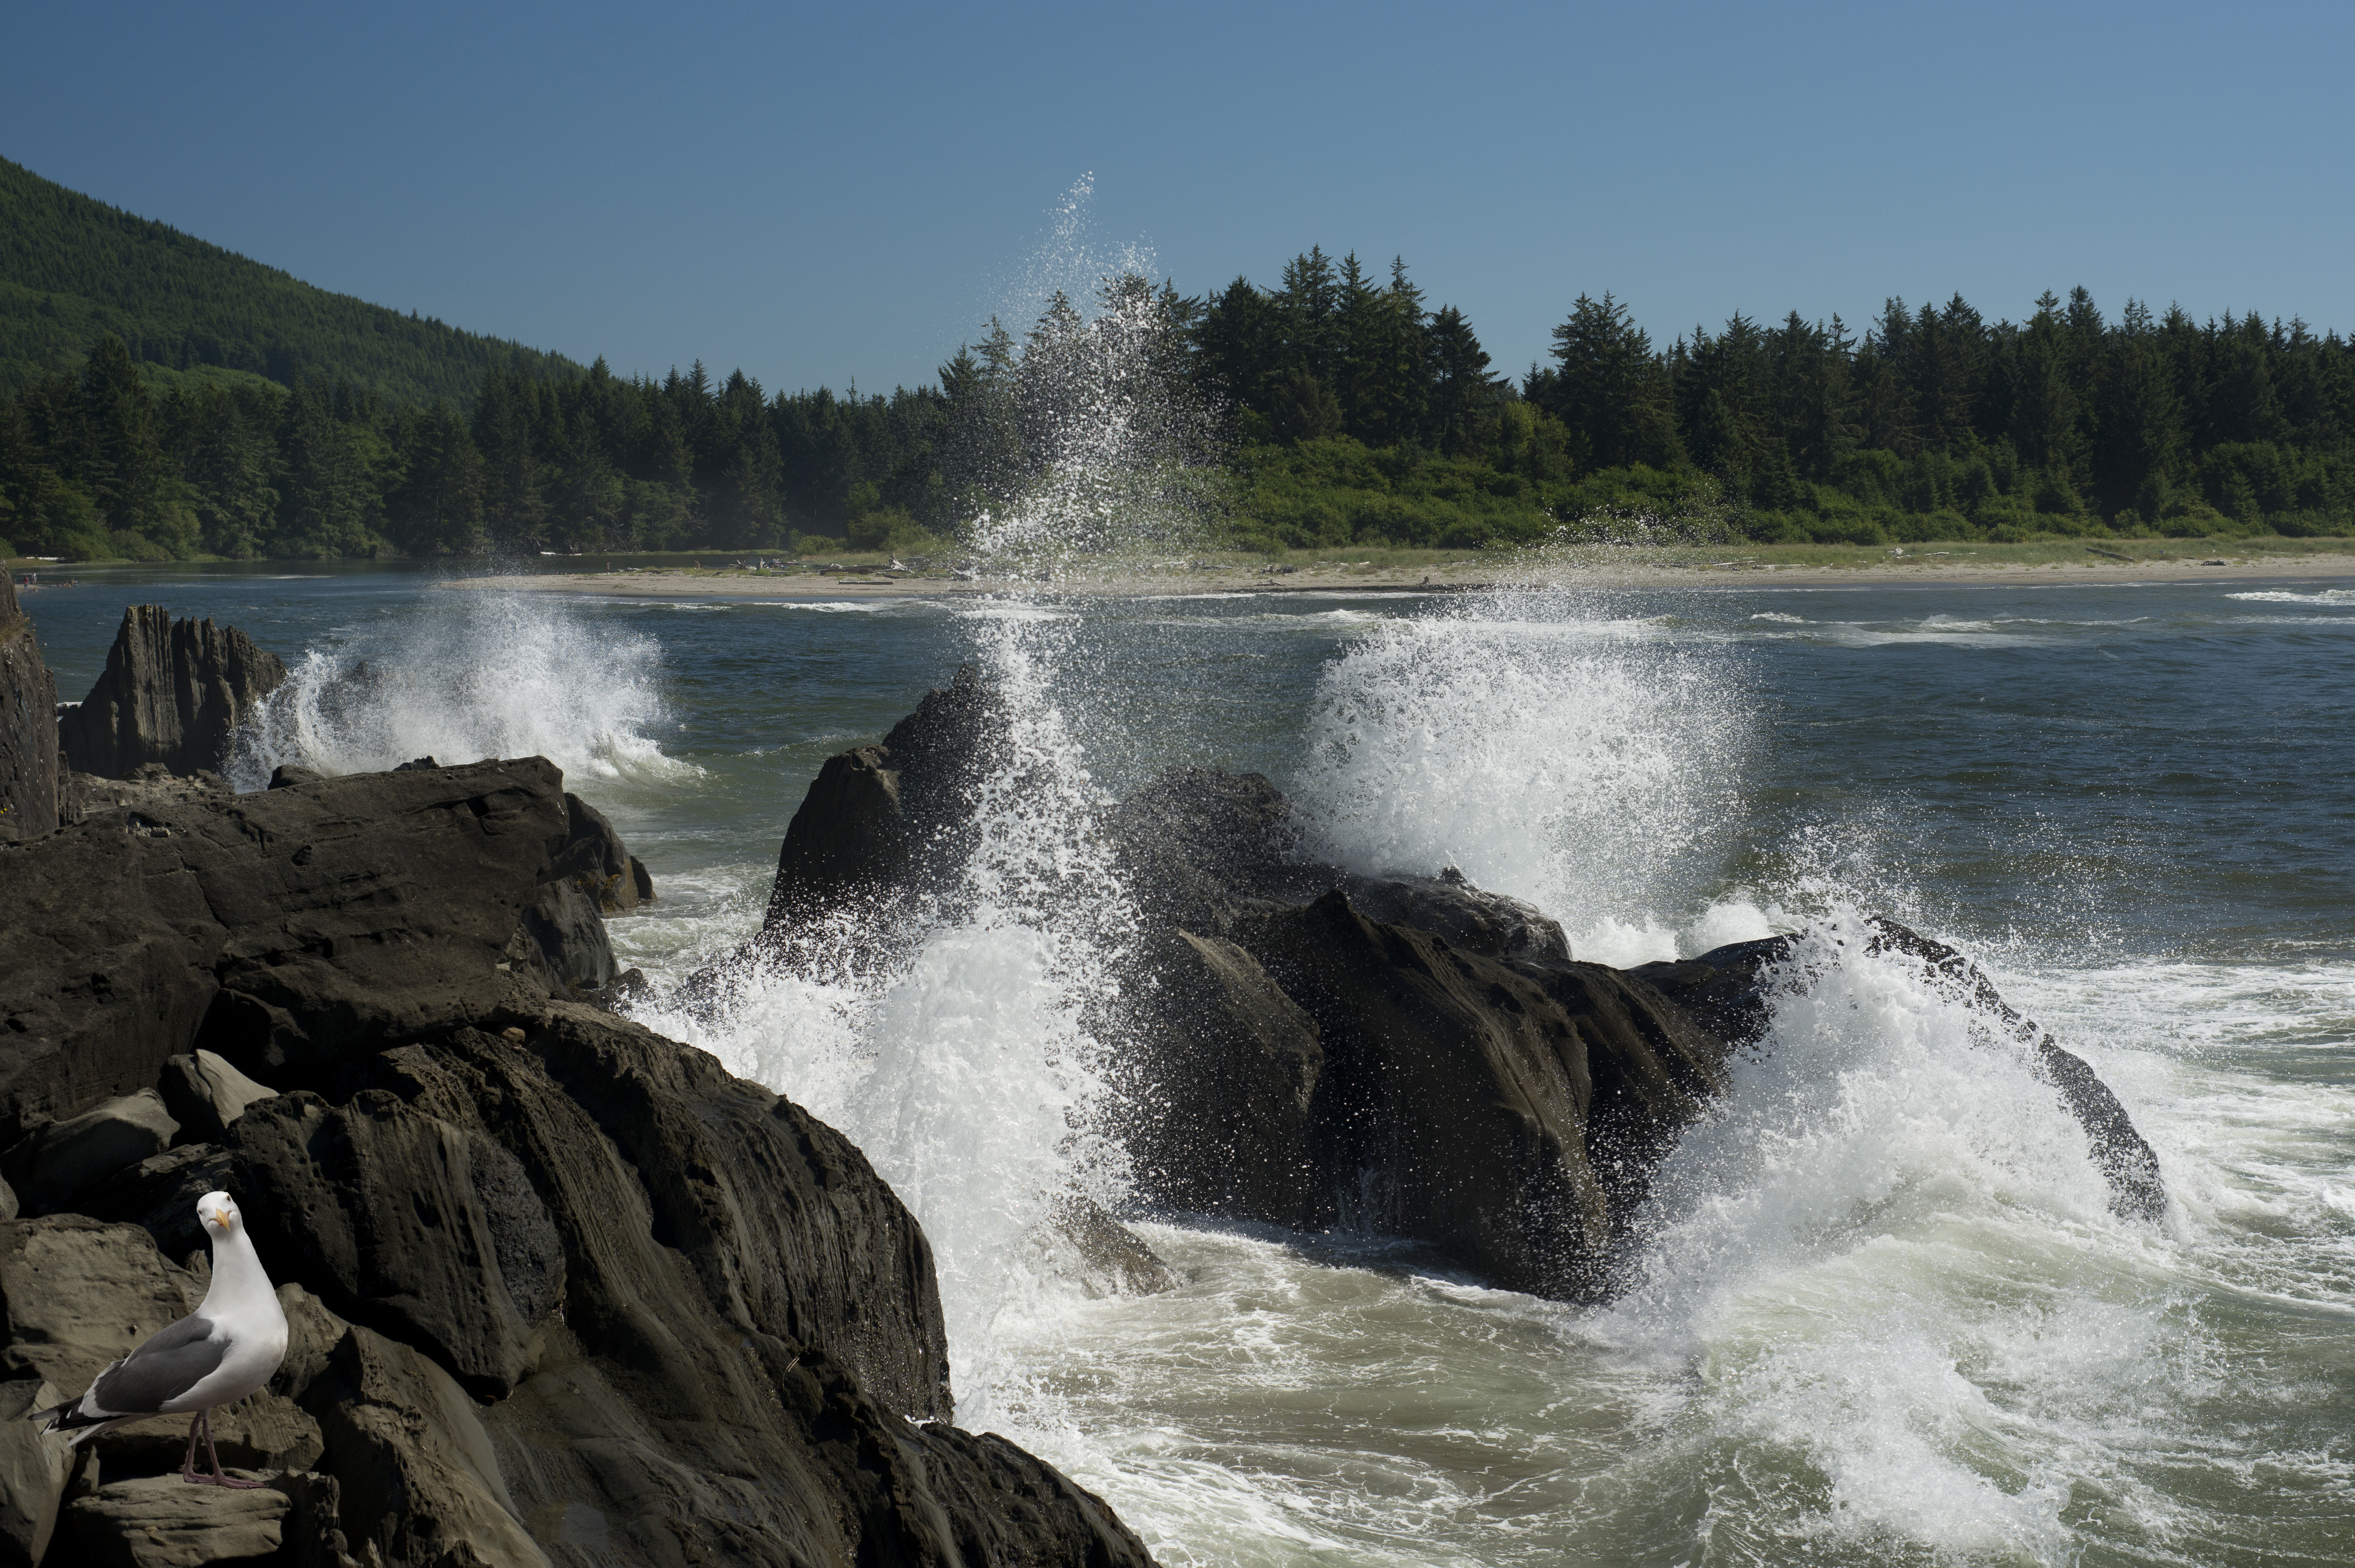
landscape, sea, water, nature, rock, waterfall, wilderness, wave, river, rapid, body of water, water feature, atmospheric phenomenon, wind wave